Mark Rudd

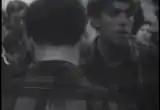
Rudd (facing camera) was a leader during the Columbia University protests of 1968. Image taken from the film "Columbia Revolt".

He identified the Vietnam War as an imperialist war and first tried to stop the university's involvement in the war. He also supported the black power movement. Rudd said they were protesting horrors like Agent Orange defoliation and the carpet bombing in Vietnam. Mark Rudd's website says that his commitment to "fighting U.S imperialism" was inspired by the revolutionary movement in Cuba, which at that time was in its ninth year.